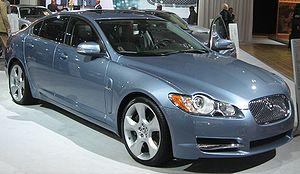
Birmingham /biʁmiŋam/ est une ville et un district métropolitain des Midlands de l'Ouest au centre de l'Angleterre. C'est la deuxième ville la plus peuplée du Royaume-Uni après Londres et avant Manchester. Elle compte une population de 1 141 400 habitants, et fait partie de la conurbation des Midlands de l'Ouest, laquelle a une population de 4 332 629 habitants. Depuis 1889, elle a le statut de cité.
La XF est une berline routière développée par le constructeur automobile britannique Jaguar. Elle a remplacé la Jaguar S-Type au printemps 2008, au moment même que le rachat de la marque par l'entreprise indienne Tata Motors. Elle a cependant été développée par le groupe Ford.